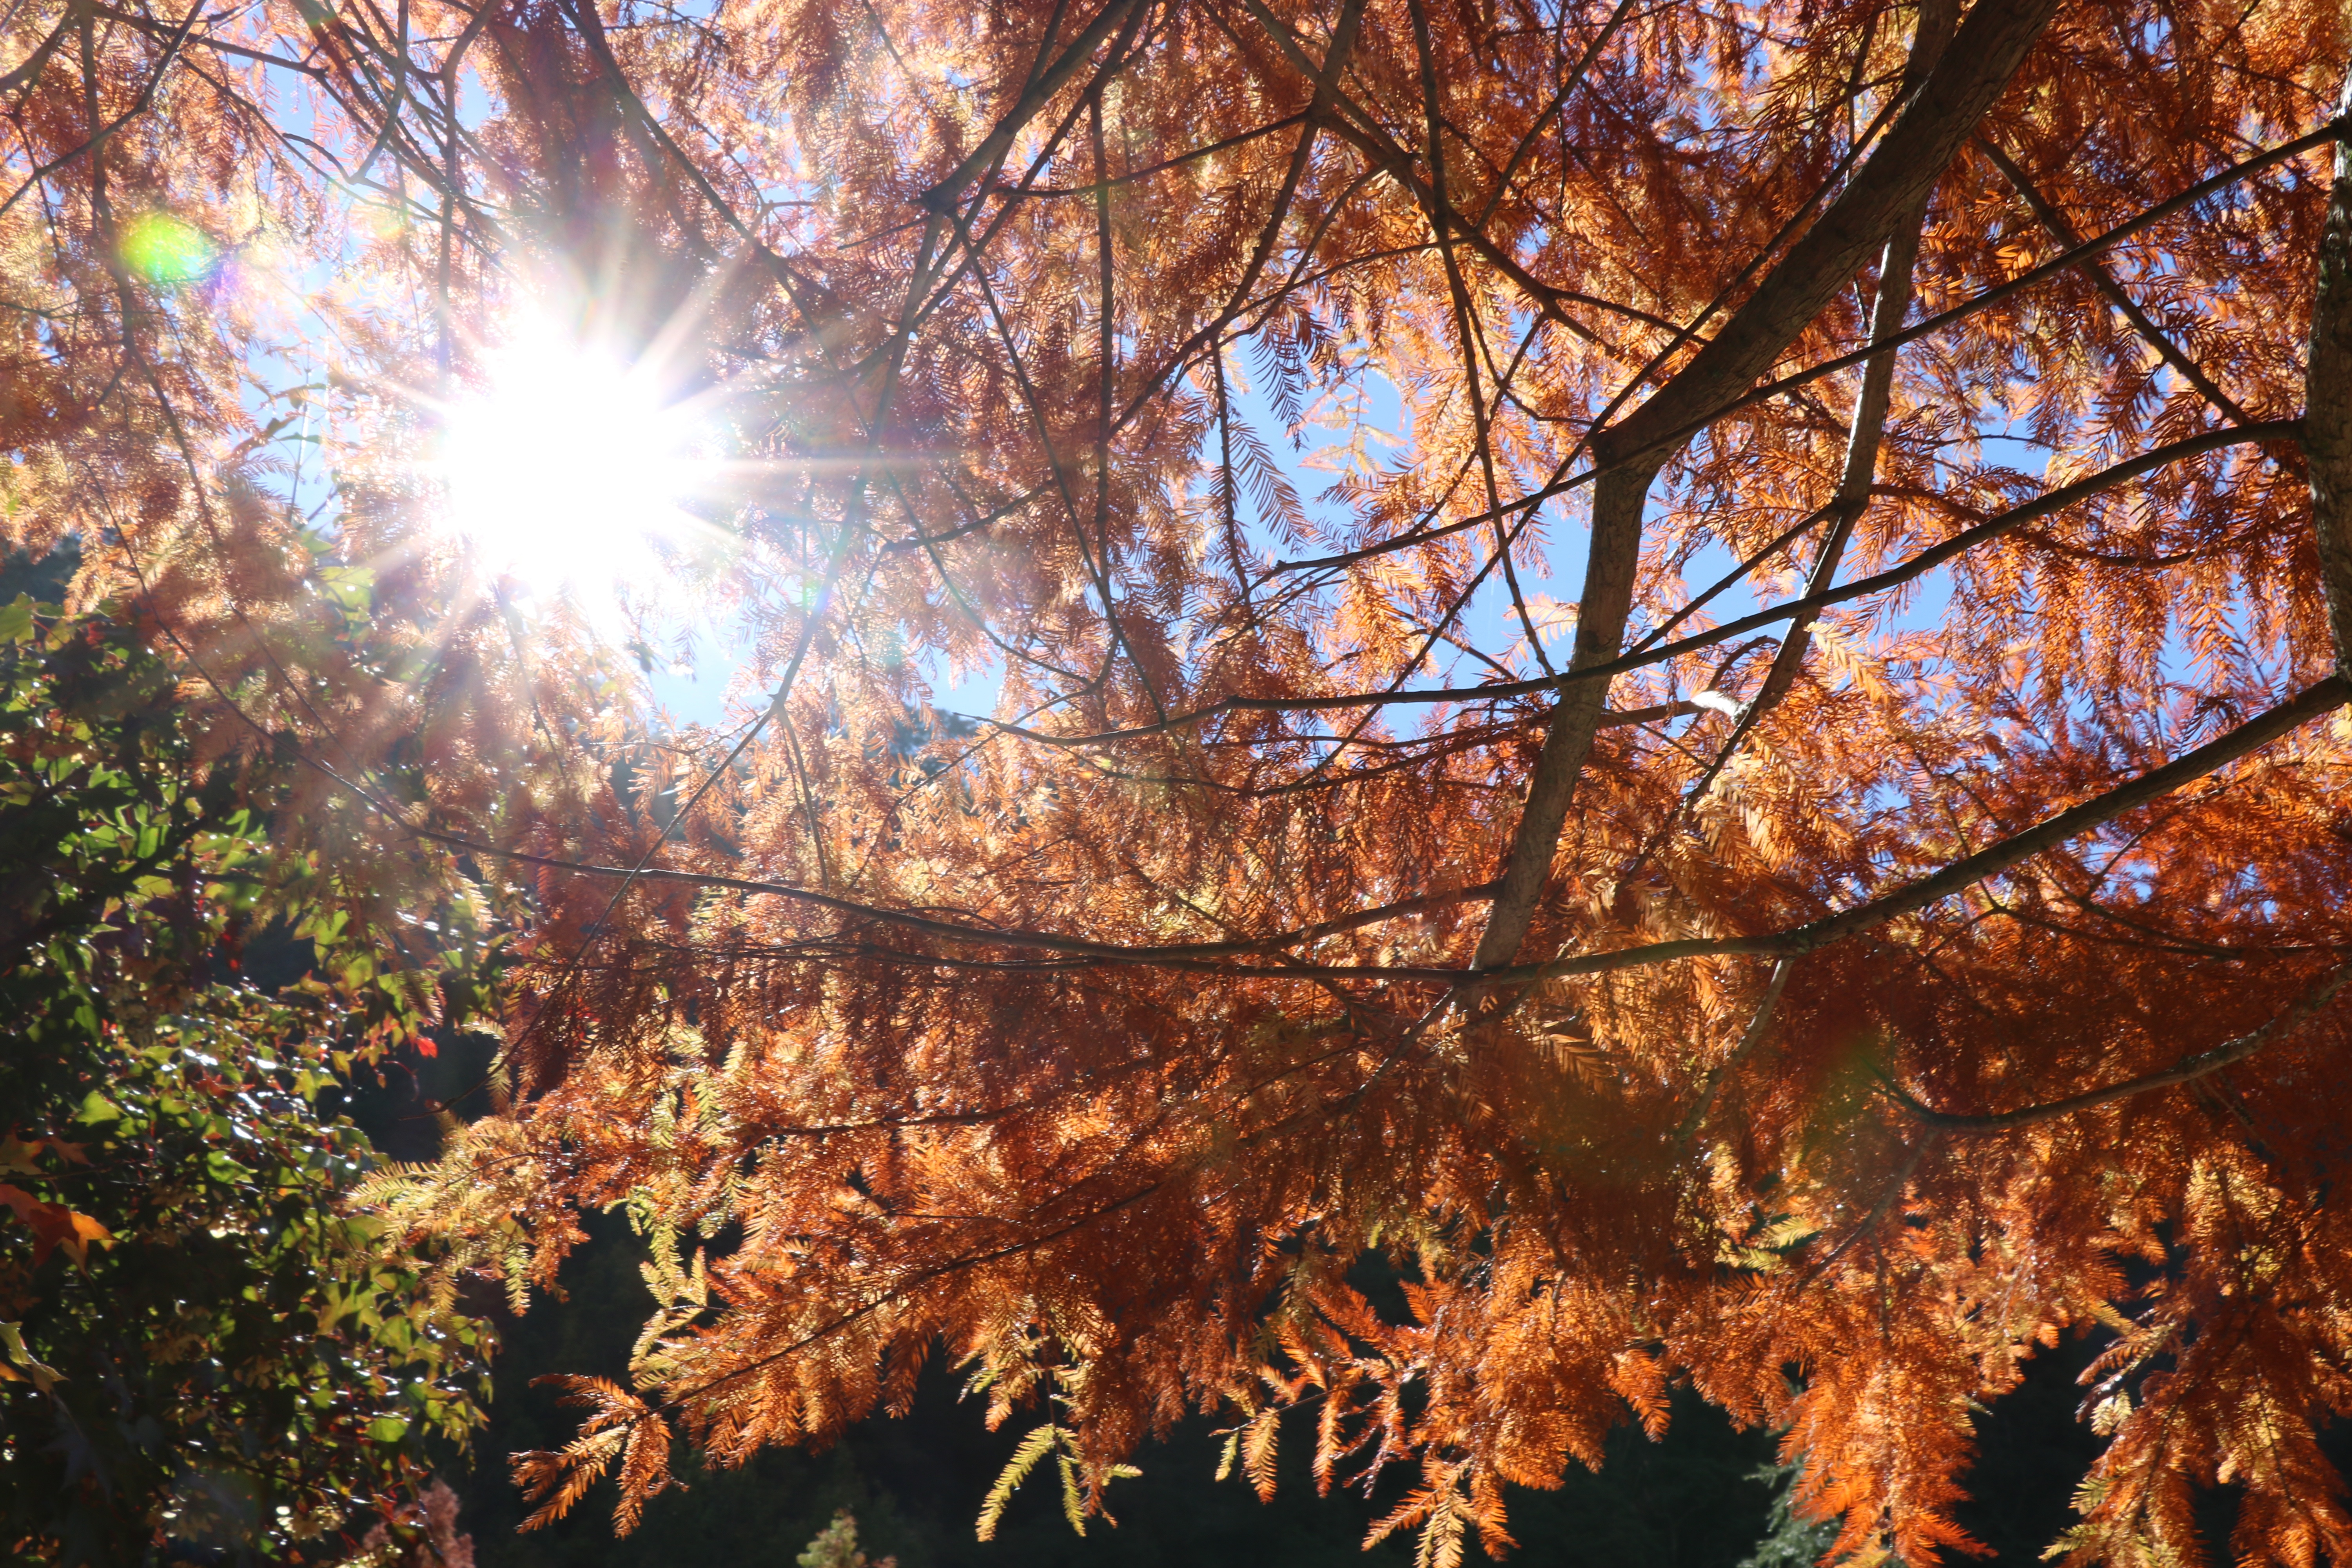
tree, forest, branch, plant, sunlight, leaf, flower, autumn, season, maple tree, deciduous, woodland, woody plant